Algernon Methuen

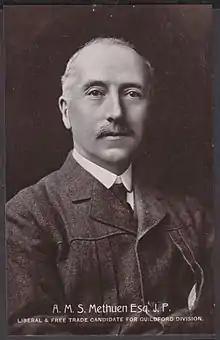
Algernon Methuen,

Sir Algernon Marshall Stedman Methuen, Baronet (23 February 185620 September 1924) was an English publisher and a teacher of Classics and French. He is best known for founding the publishing company Methuen & Co.